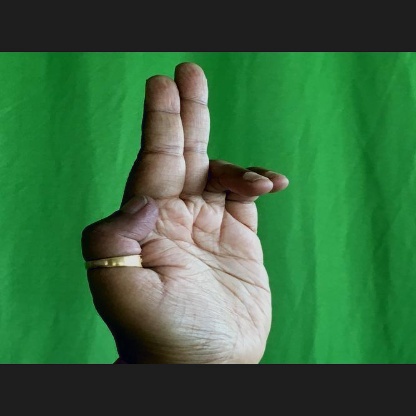
Mudra: Ardhapathaka